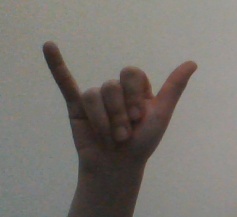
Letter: ya